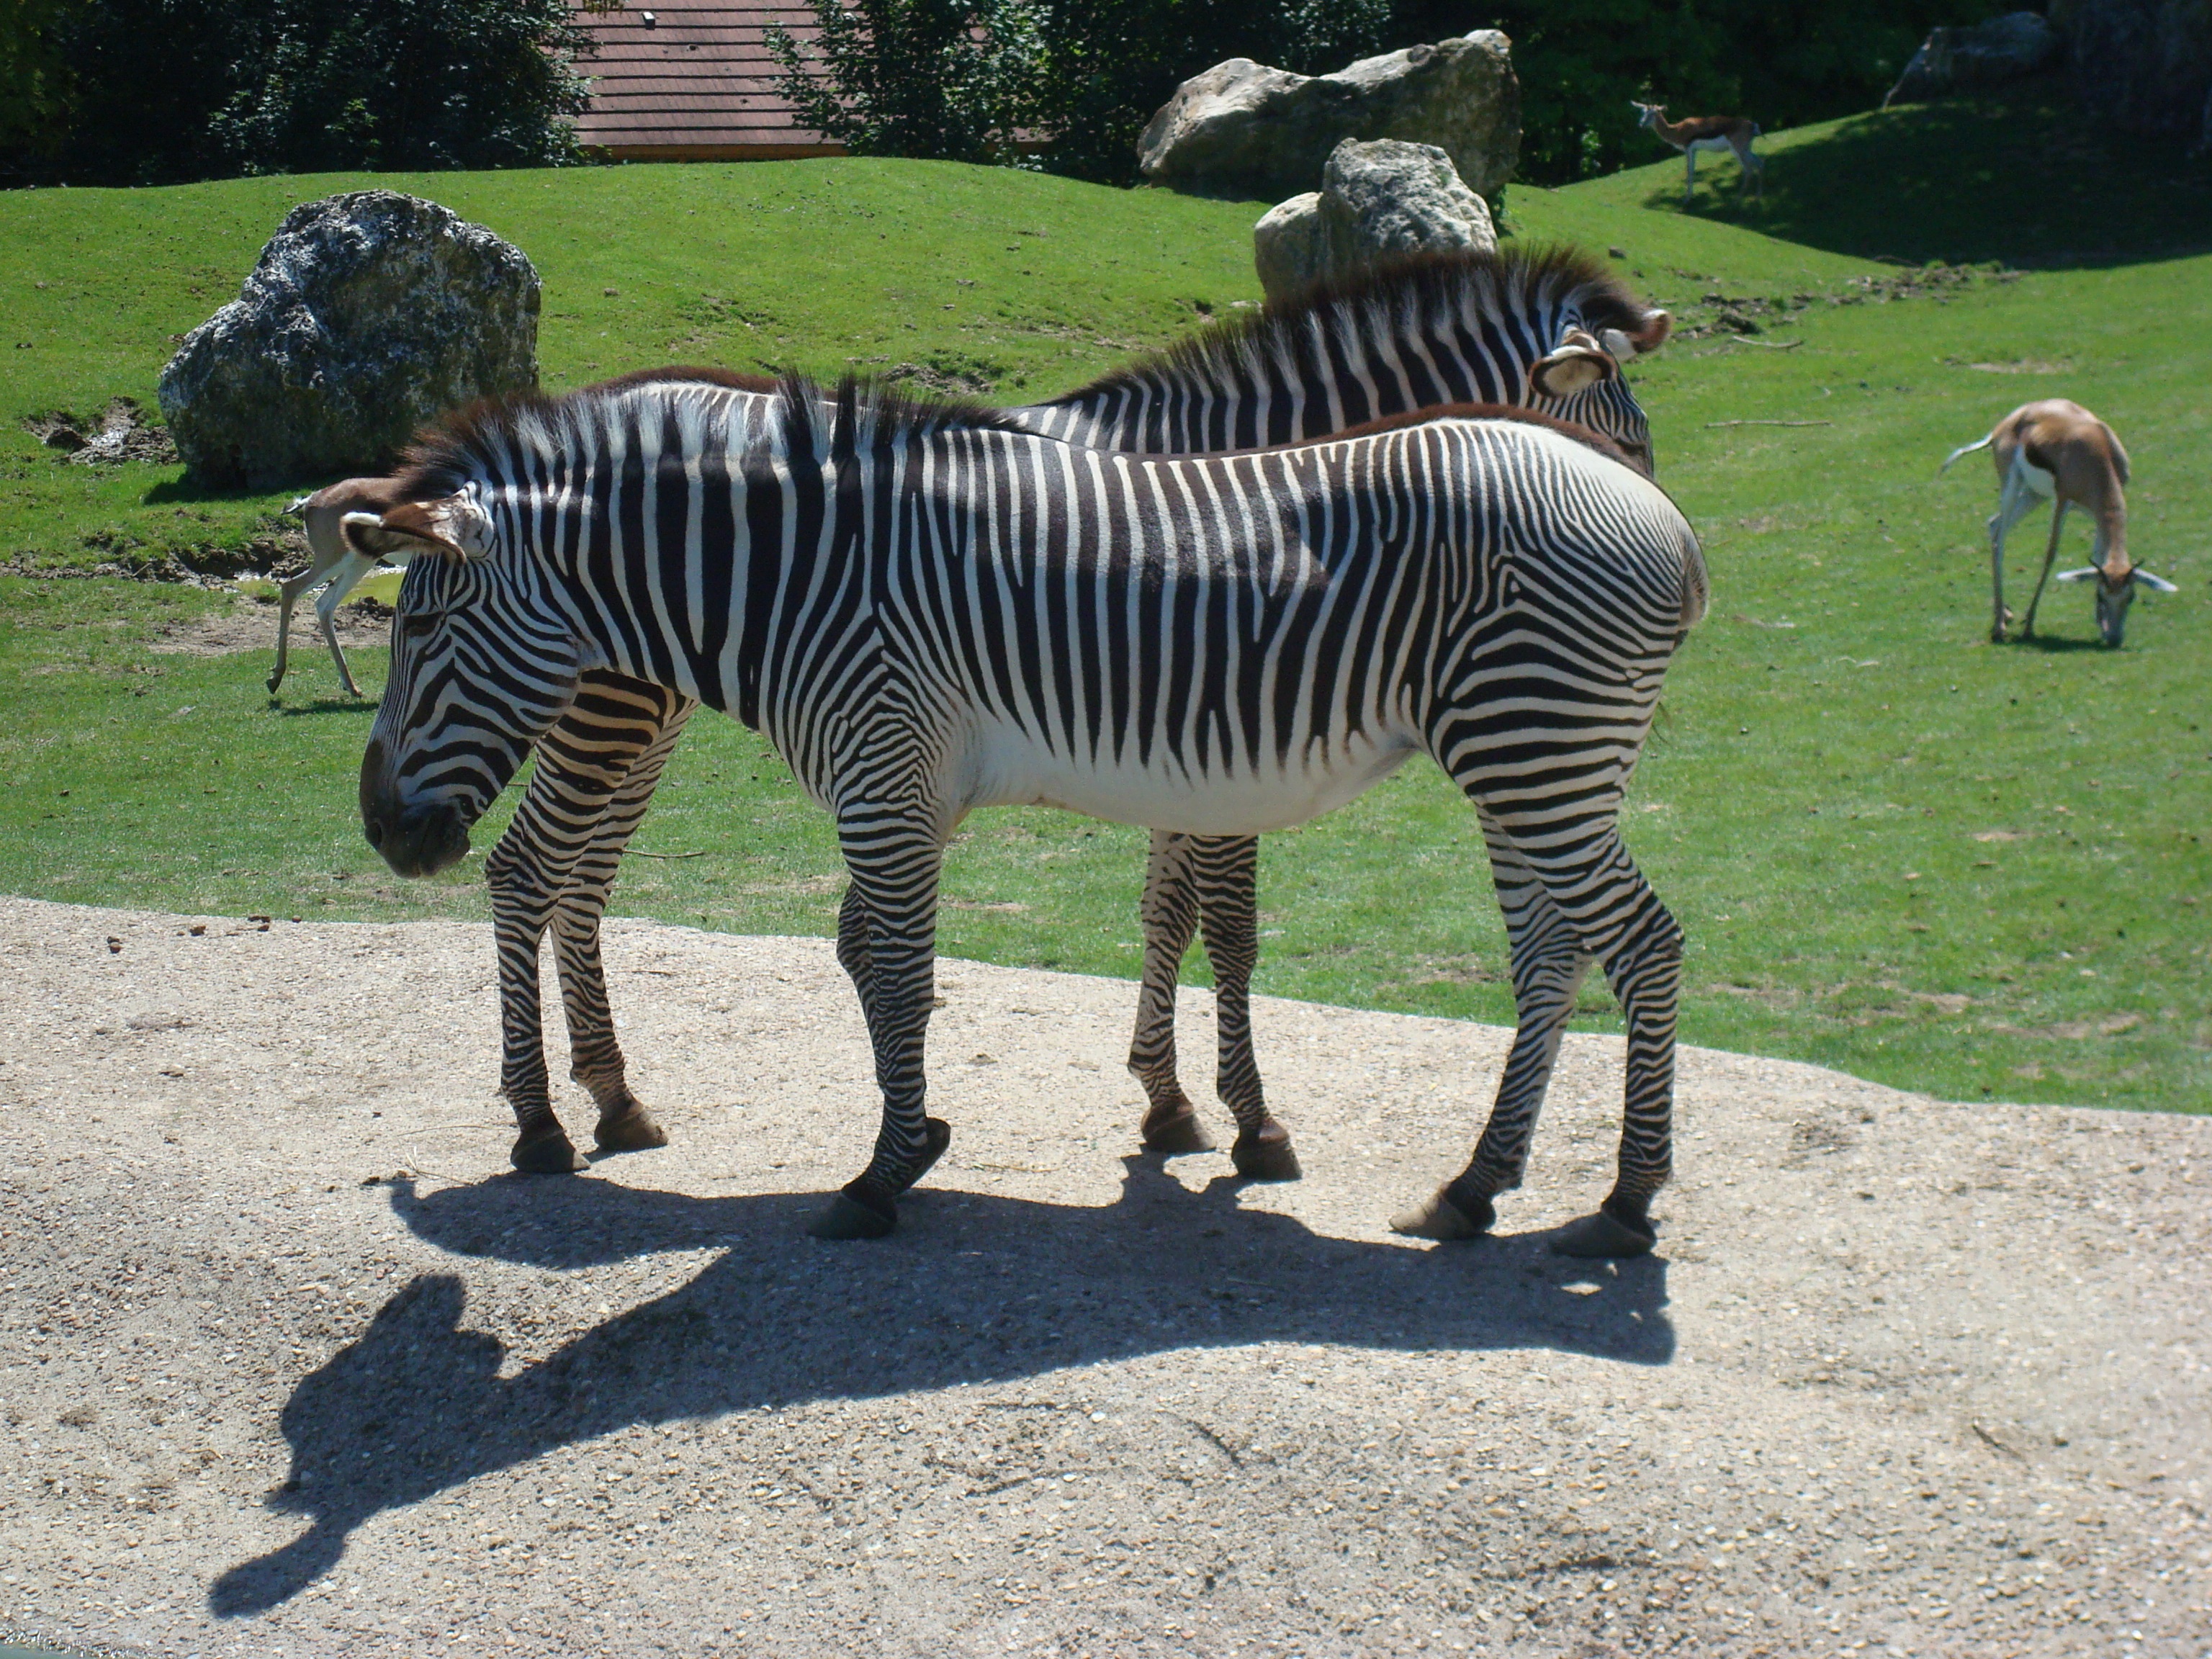
grass, animal, wildlife, zoo, fauna, zebra, equine, stripes, horse like mammal, terrestrial animal, quagga